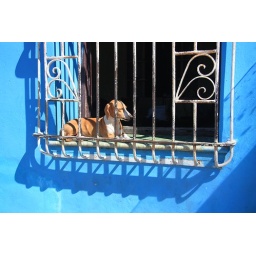
best seat in the house